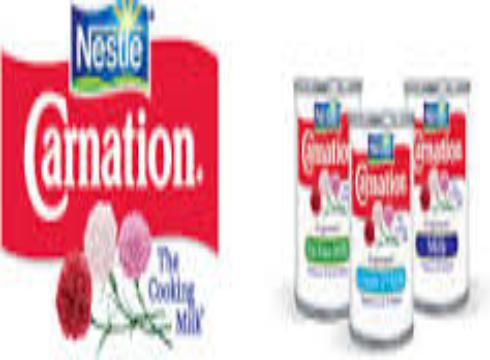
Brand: Carnation
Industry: Food